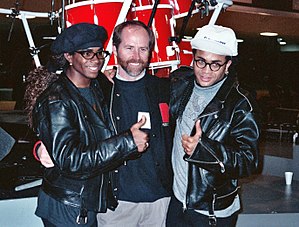
Milli Vanilli
Fab Morvan, C. Michael Greene, og Rob Pilatus, 1990
Milli Vanilli var en popduo fra Tyskland, dannet af Frank Farian. Gruppen blev dannet i 1988 og opløst i 1998. Den bestod af Fab Morvan og Rob Pilatus.